Riad (architecture)

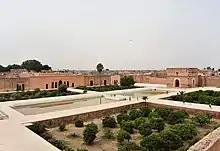
The Badi Palace in Marrakesh, a riad-style palace on a grand scale, built in the late 16th century by Saadian sultan Ahmad al-Mansur

Riad gardens were major elements of later Moroccan royal palaces, although sometimes in a form slightly different or more complex than the classic four-part division. The Badi Palace in Marrakesh, a lavish reception palace built by the Saadian sultan Ahmad al-Mansur in the late 16th century, was essentially a giant rectangular riad courtyard, with symmetrical gardens, pools, and two monumental pavilions facing each other at either end. (The presence of two pavilions in this manner was also reminiscent of the layout of the much smaller Court of the Lions in the Alhambra.) The Saadian palace built by al-Mansur in the Agdal Gardens, replaced by modern structures today, also had a symmetrical riad-style courtyard layout. The largest riad garden in Marrakesh today is the Arsat an-Nil ("Garden of the Nile") located in the Royal Palace and dating from the reign of the Alaouite sultan Muhammad Ibn Abdallah (1757–1790). Measuring around 130 meters on its north–south axis and 70 meters on its east–west axis, it is divided along its middle by a path from north to south which in turn is intersected by several other perpendicular paths, forming a vast, elongated version of a riad. Riads became more common in Fes only in recent centuries, as the existing architectural fabric and the sloped landscape of the city lent themselves less easily to large gardens. The late 19th-century Dar Batha palace (now a museum) in Fes is a large and clear example of a classic riad.